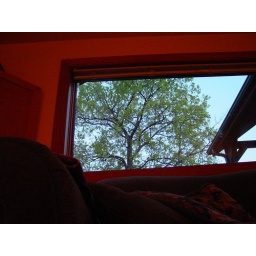
The tree outside our window near dusk